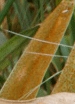
Label: Wheat___Brown_Rust